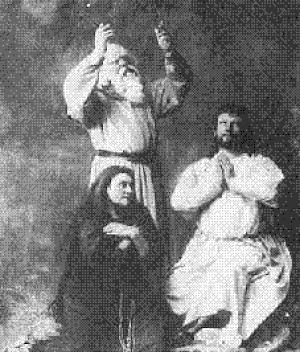
Parsifal / Opførelseshistorie
Amalie Materna, Emil Scaria og Hermann Winkelmann ved premieren i 1882 på Parsifal.
Parsifal er en opera i tre akter af Richard Wagner. Den er løst baseret på Wolfram von Eschenbachs Parzival, et epos fra det 13. århundrede om Arthurs ridder Parzival og hans søgen efter hellige spyd, der var brugt til at stikke den korsfæstede med.